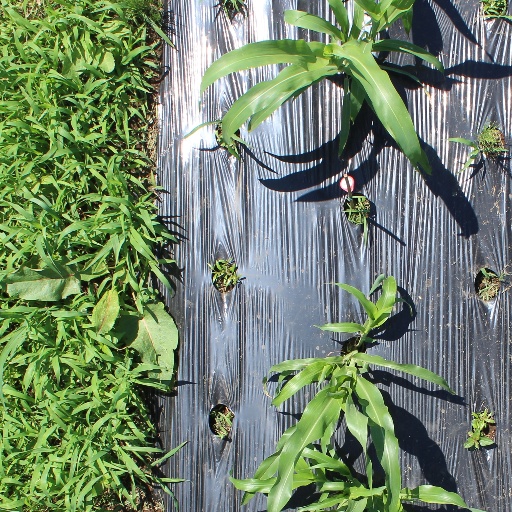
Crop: sorghum